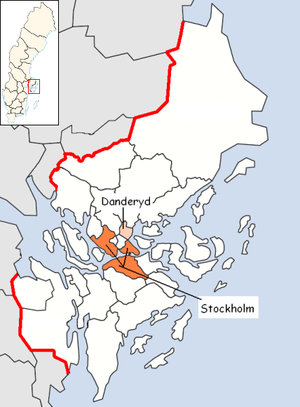
La commune de Danderyd est une commune suédoise du comté de Stockholm. C'est l'une des plus petites municipalités de Suède, mais la plus riche et quelque 31 799 personnes y vivaient en 2011. Elle comporte quatre districts soit Danderyd, Djursholm, Stocksund et Enebyberg. Son chef-lieu se situe à Djursholm.